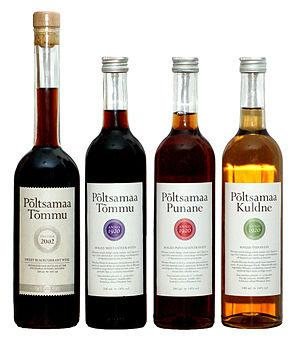
Essentiellement basée sur la viande, les pommes de terre et le poisson des zones côtières comme des lacs, la cuisine estonienne traditionnelle est aujourd’hui influencée par de nombreuses autres gastronomies, notamment une grande variété de plats et de mets internationaux et plusieurs contributions venues des traditions des pays voisins. On dénombre ainsi des influences scandinaves, allemandes, russes, lettones et lituaniennes. Les aliments les plus typiques d’Estonie sont le pain de seigle, la viande de porc, les pommes de terre et les produits laitiers. Historiquement, les habitudes alimentaires des Estoniens sont très liées aux saisons. En ce qui concerne les produits de base, l’Estonie appartient fermement à la couronne de la bière, de la vodka, du pain de seigle et du porc en Europe. Le premier livre de recettes en estonien est paru en 1781.